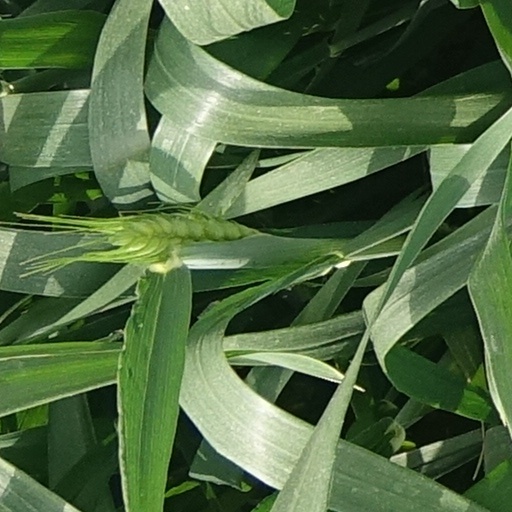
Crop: wheat